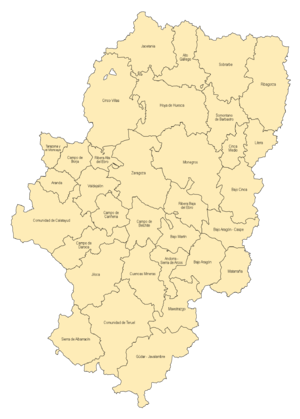
L'Aragon est une communauté autonome située dans le nord de l'Espagne. Elle est composée de trois provinces : la province de Huesca, la province de Saragosse et la province de Teruel. Elle est bordée au nord par la France, à l'est par la Catalogne et le Pays valencien, au sud par la Castille-La Manche, à l'ouest par la Castille-et-León et la Navarre.